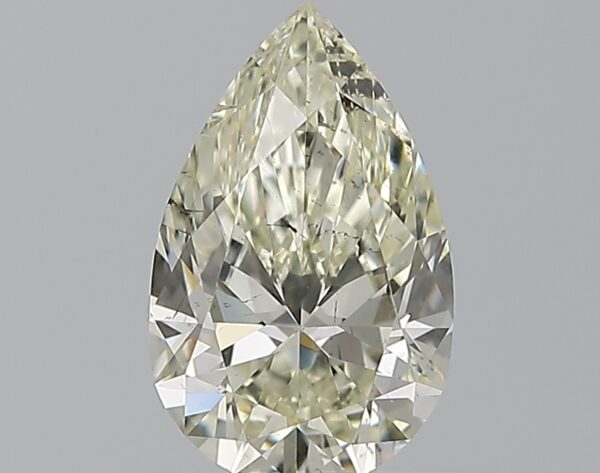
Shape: pear
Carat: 0.9
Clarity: SI2
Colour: M
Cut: EX
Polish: EX
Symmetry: VG
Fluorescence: F
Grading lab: GIA
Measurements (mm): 8.55 x 5.34 x 3.26